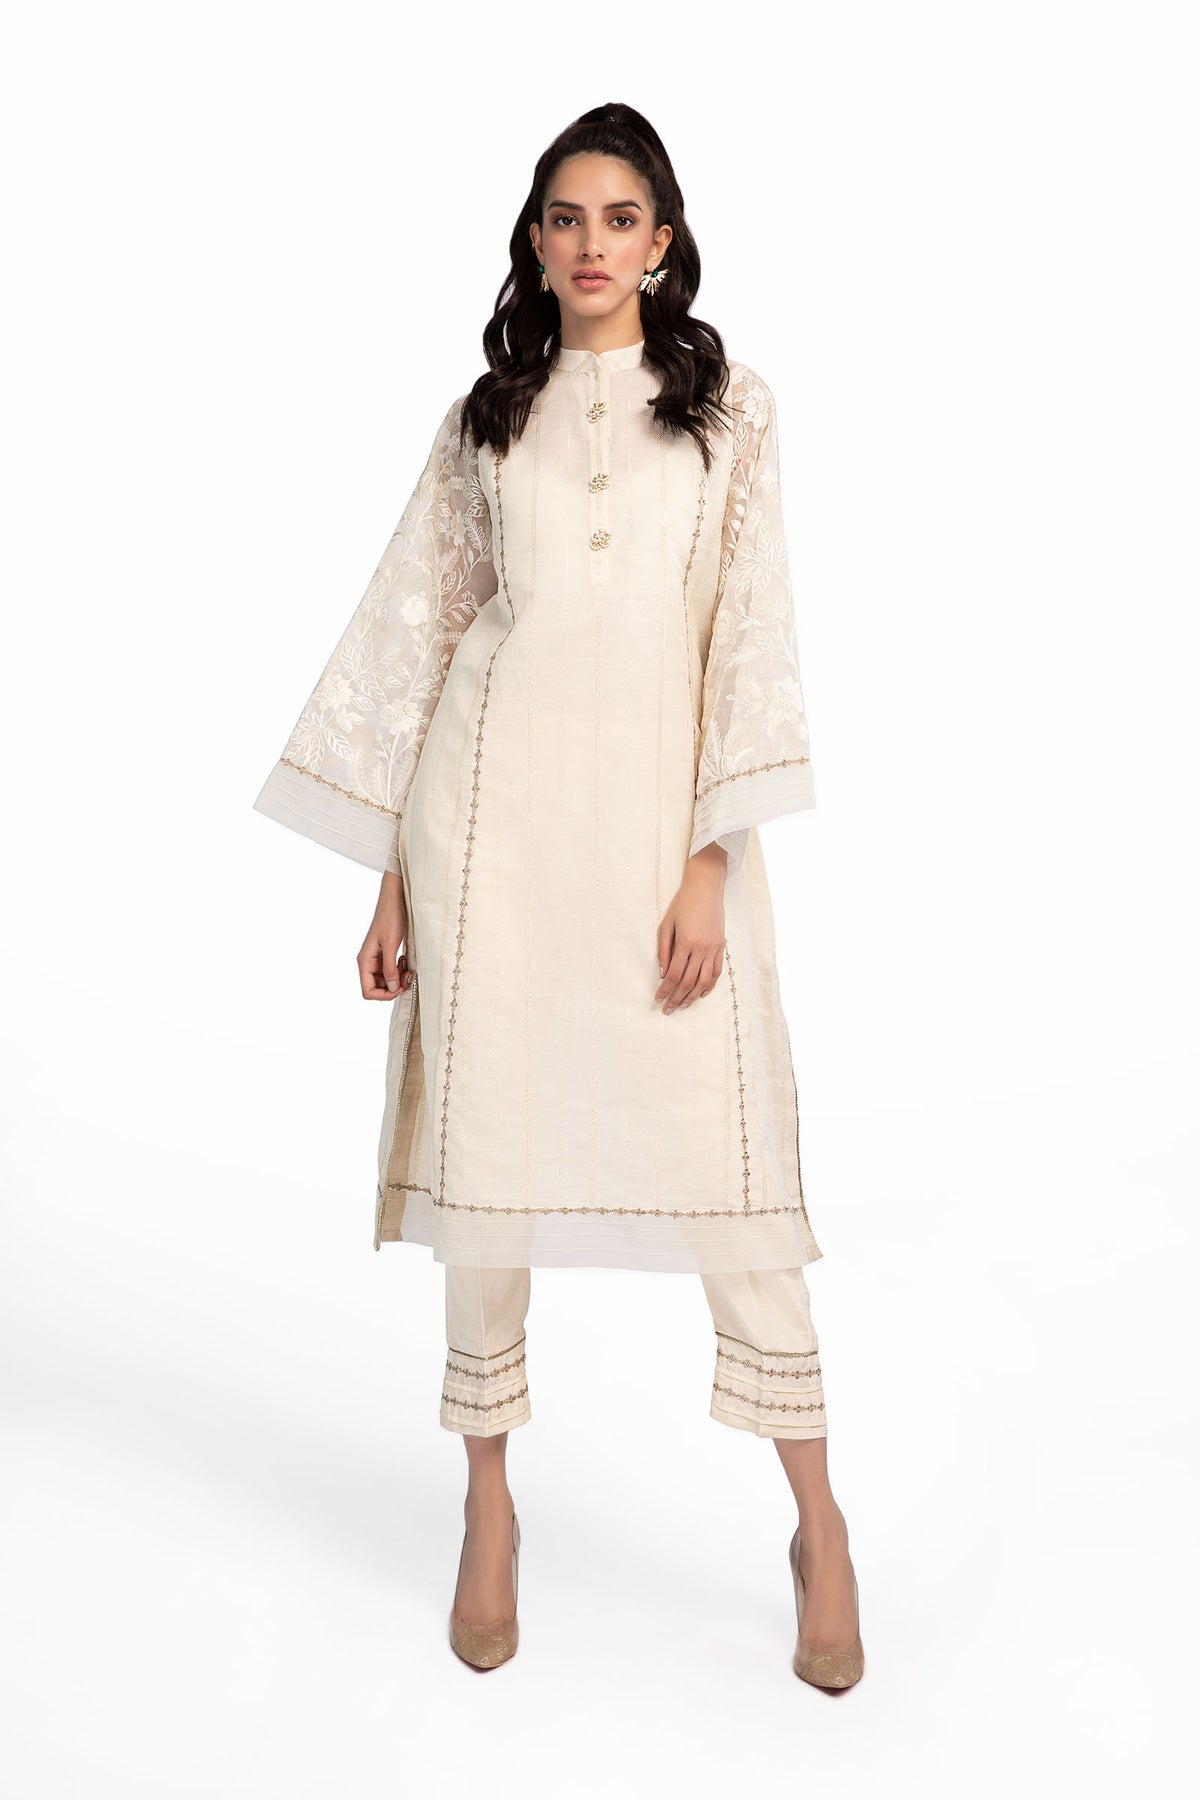
cream embroidered kurta pants